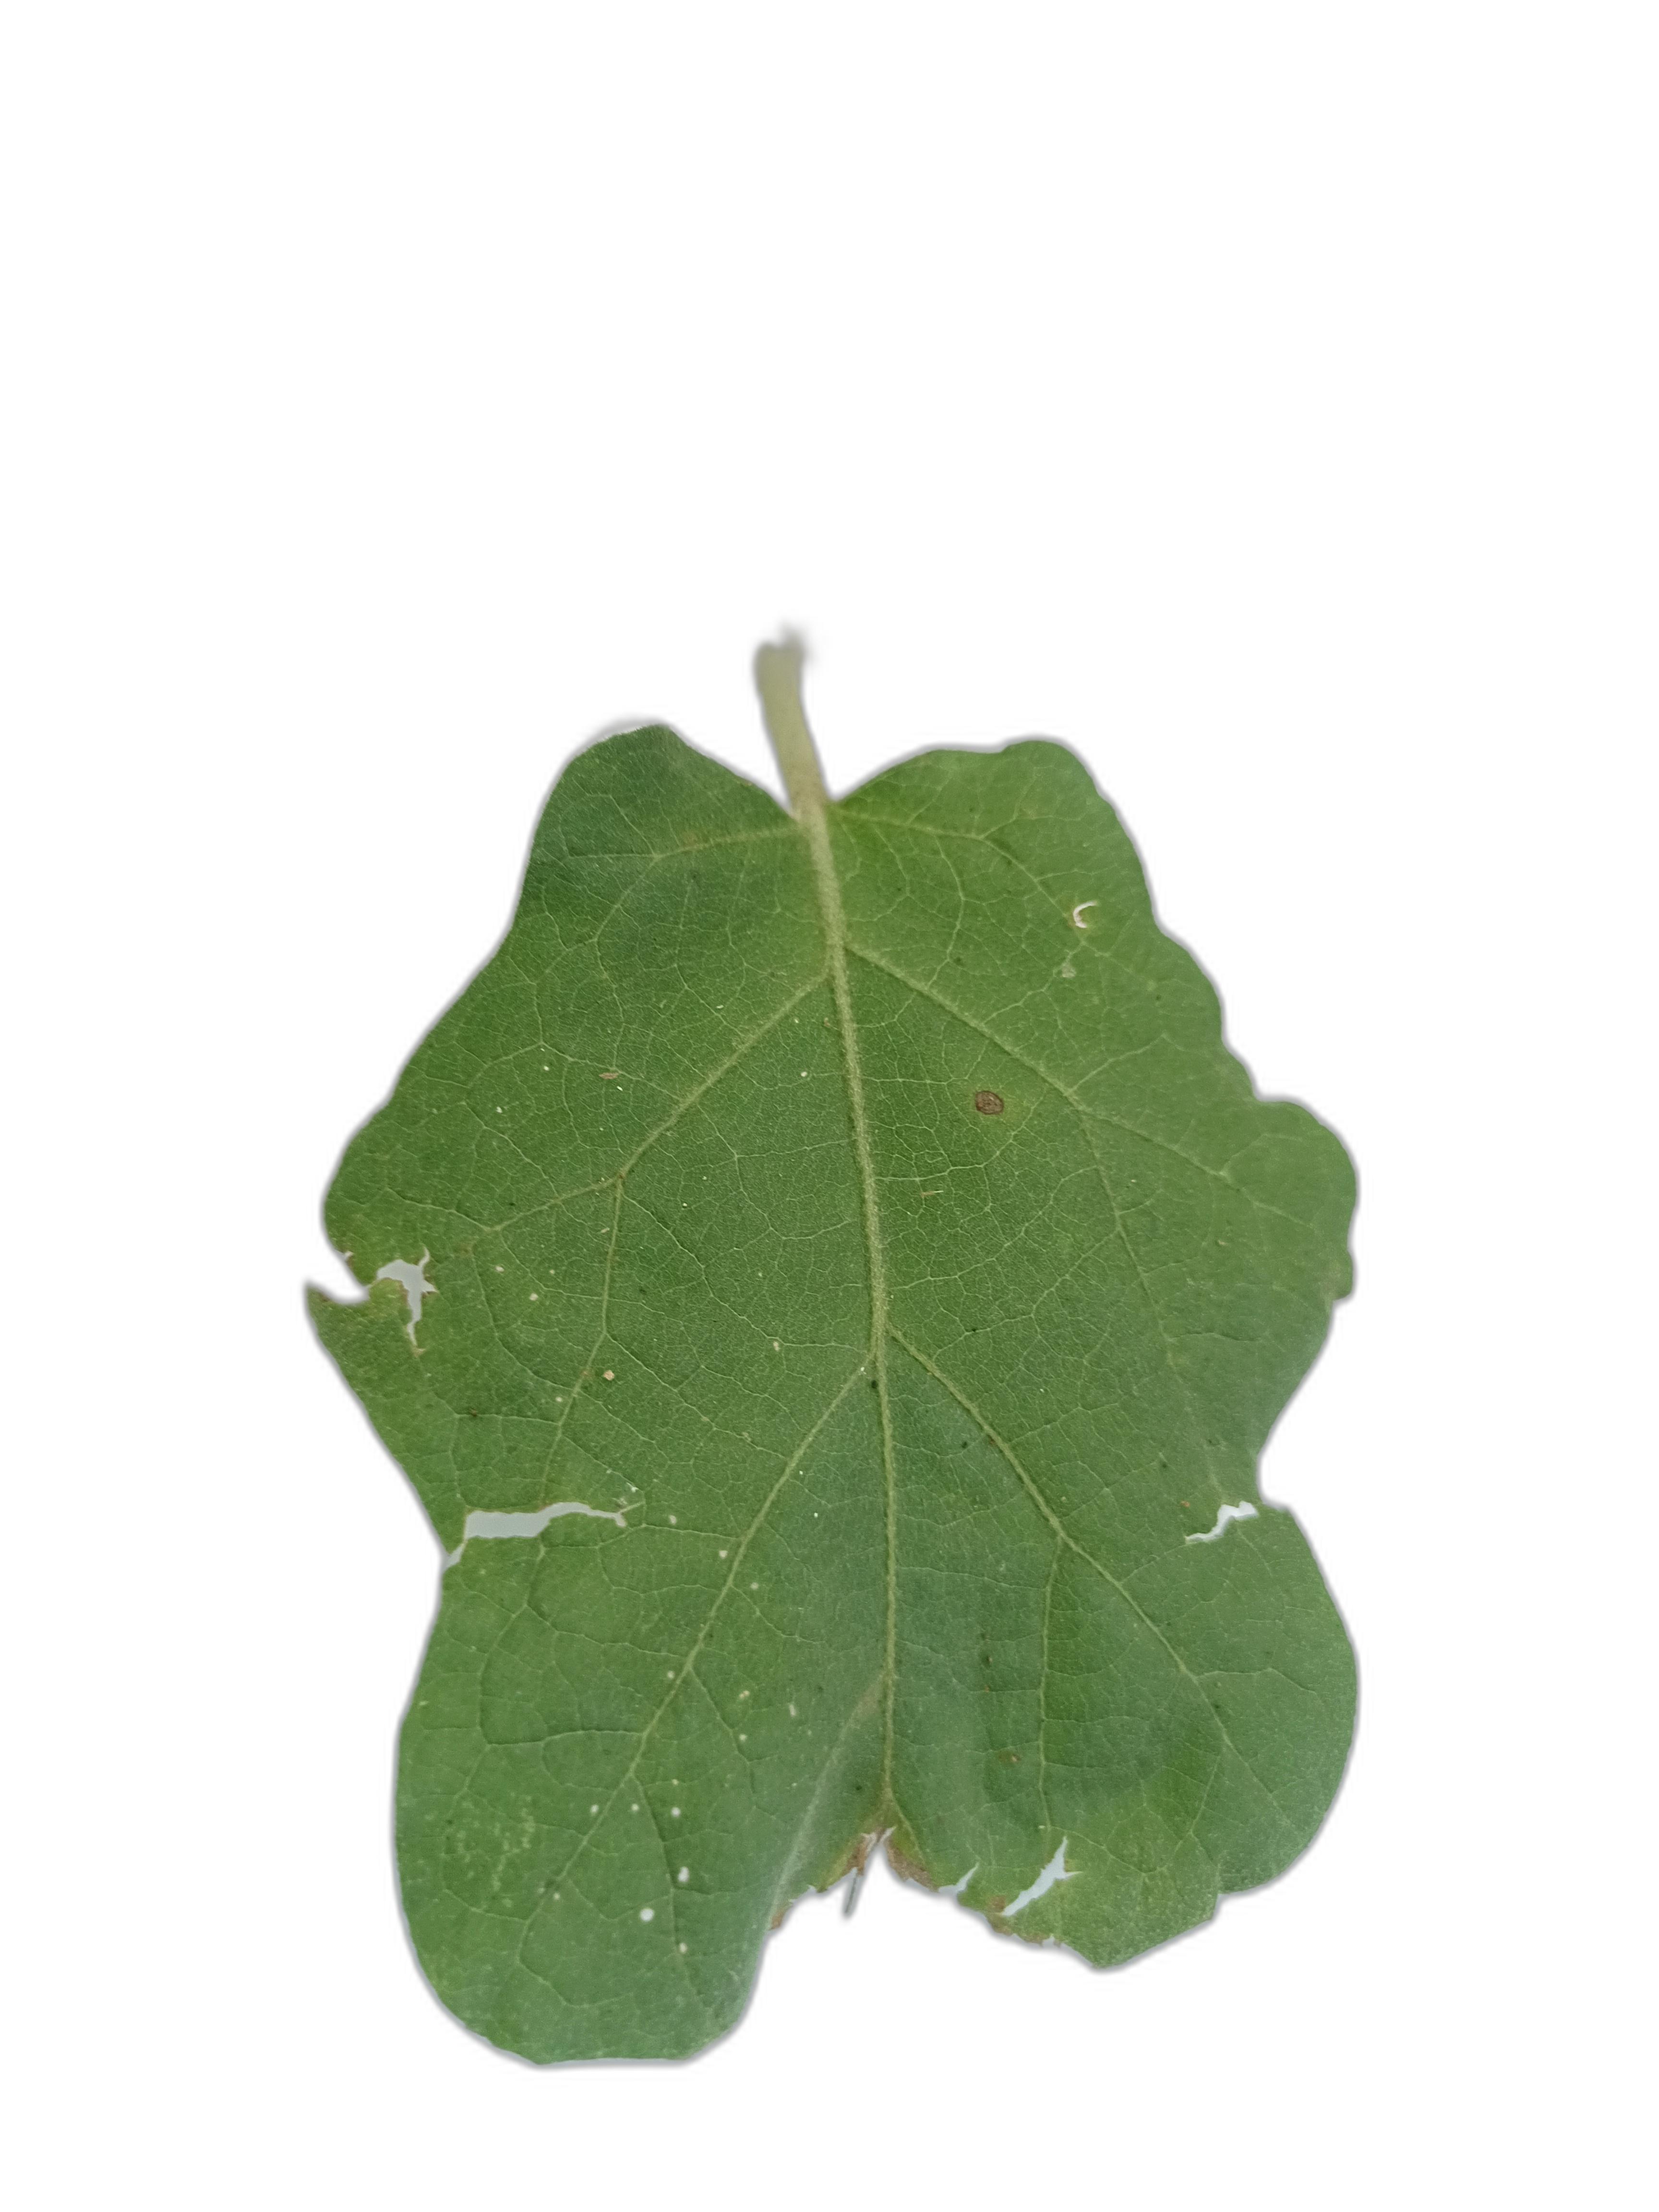
Label: Leaf Spot Disease